1980s in video games

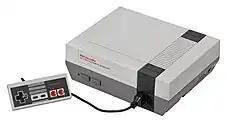
The Nintendo Entertainment System was released in the mid-1980s and became the best-selling gaming console of its time.

Starting in 1983 the third generation began with the Japanese release of the Family Computer (or "Famicom"; later known as the Nintendo Entertainment System in the rest of the world) by Nintendo. Although the previous generation of consoles had also used 8-bit processors, it was at the end of this generation that home consoles were first labeled by their "bits". This also came into fashion as 16-bit systems like Sega's Genesis were marketed to differentiate between the generations of consoles. In the United States, this generation in gaming was primarily dominated by the NES/Famicom. Other notable consoles included Sega's Mark III, also known as the Master System.